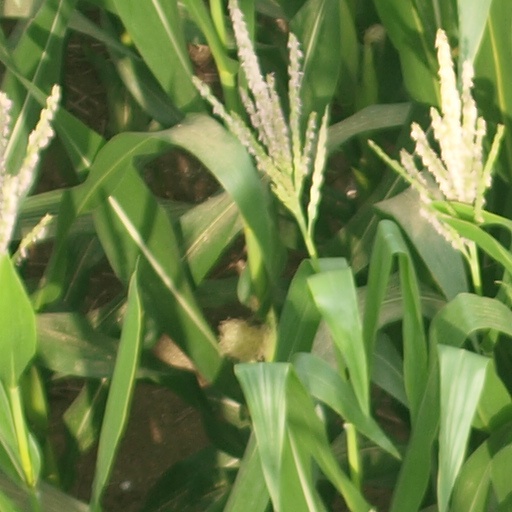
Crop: maize; corn